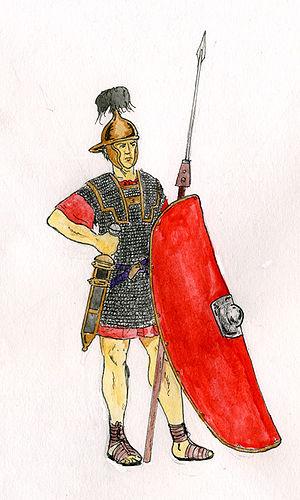
Situé en Berry, Sancerre domine la vallée de la Loire depuis son piton situé à 312 mètres d’altitude.